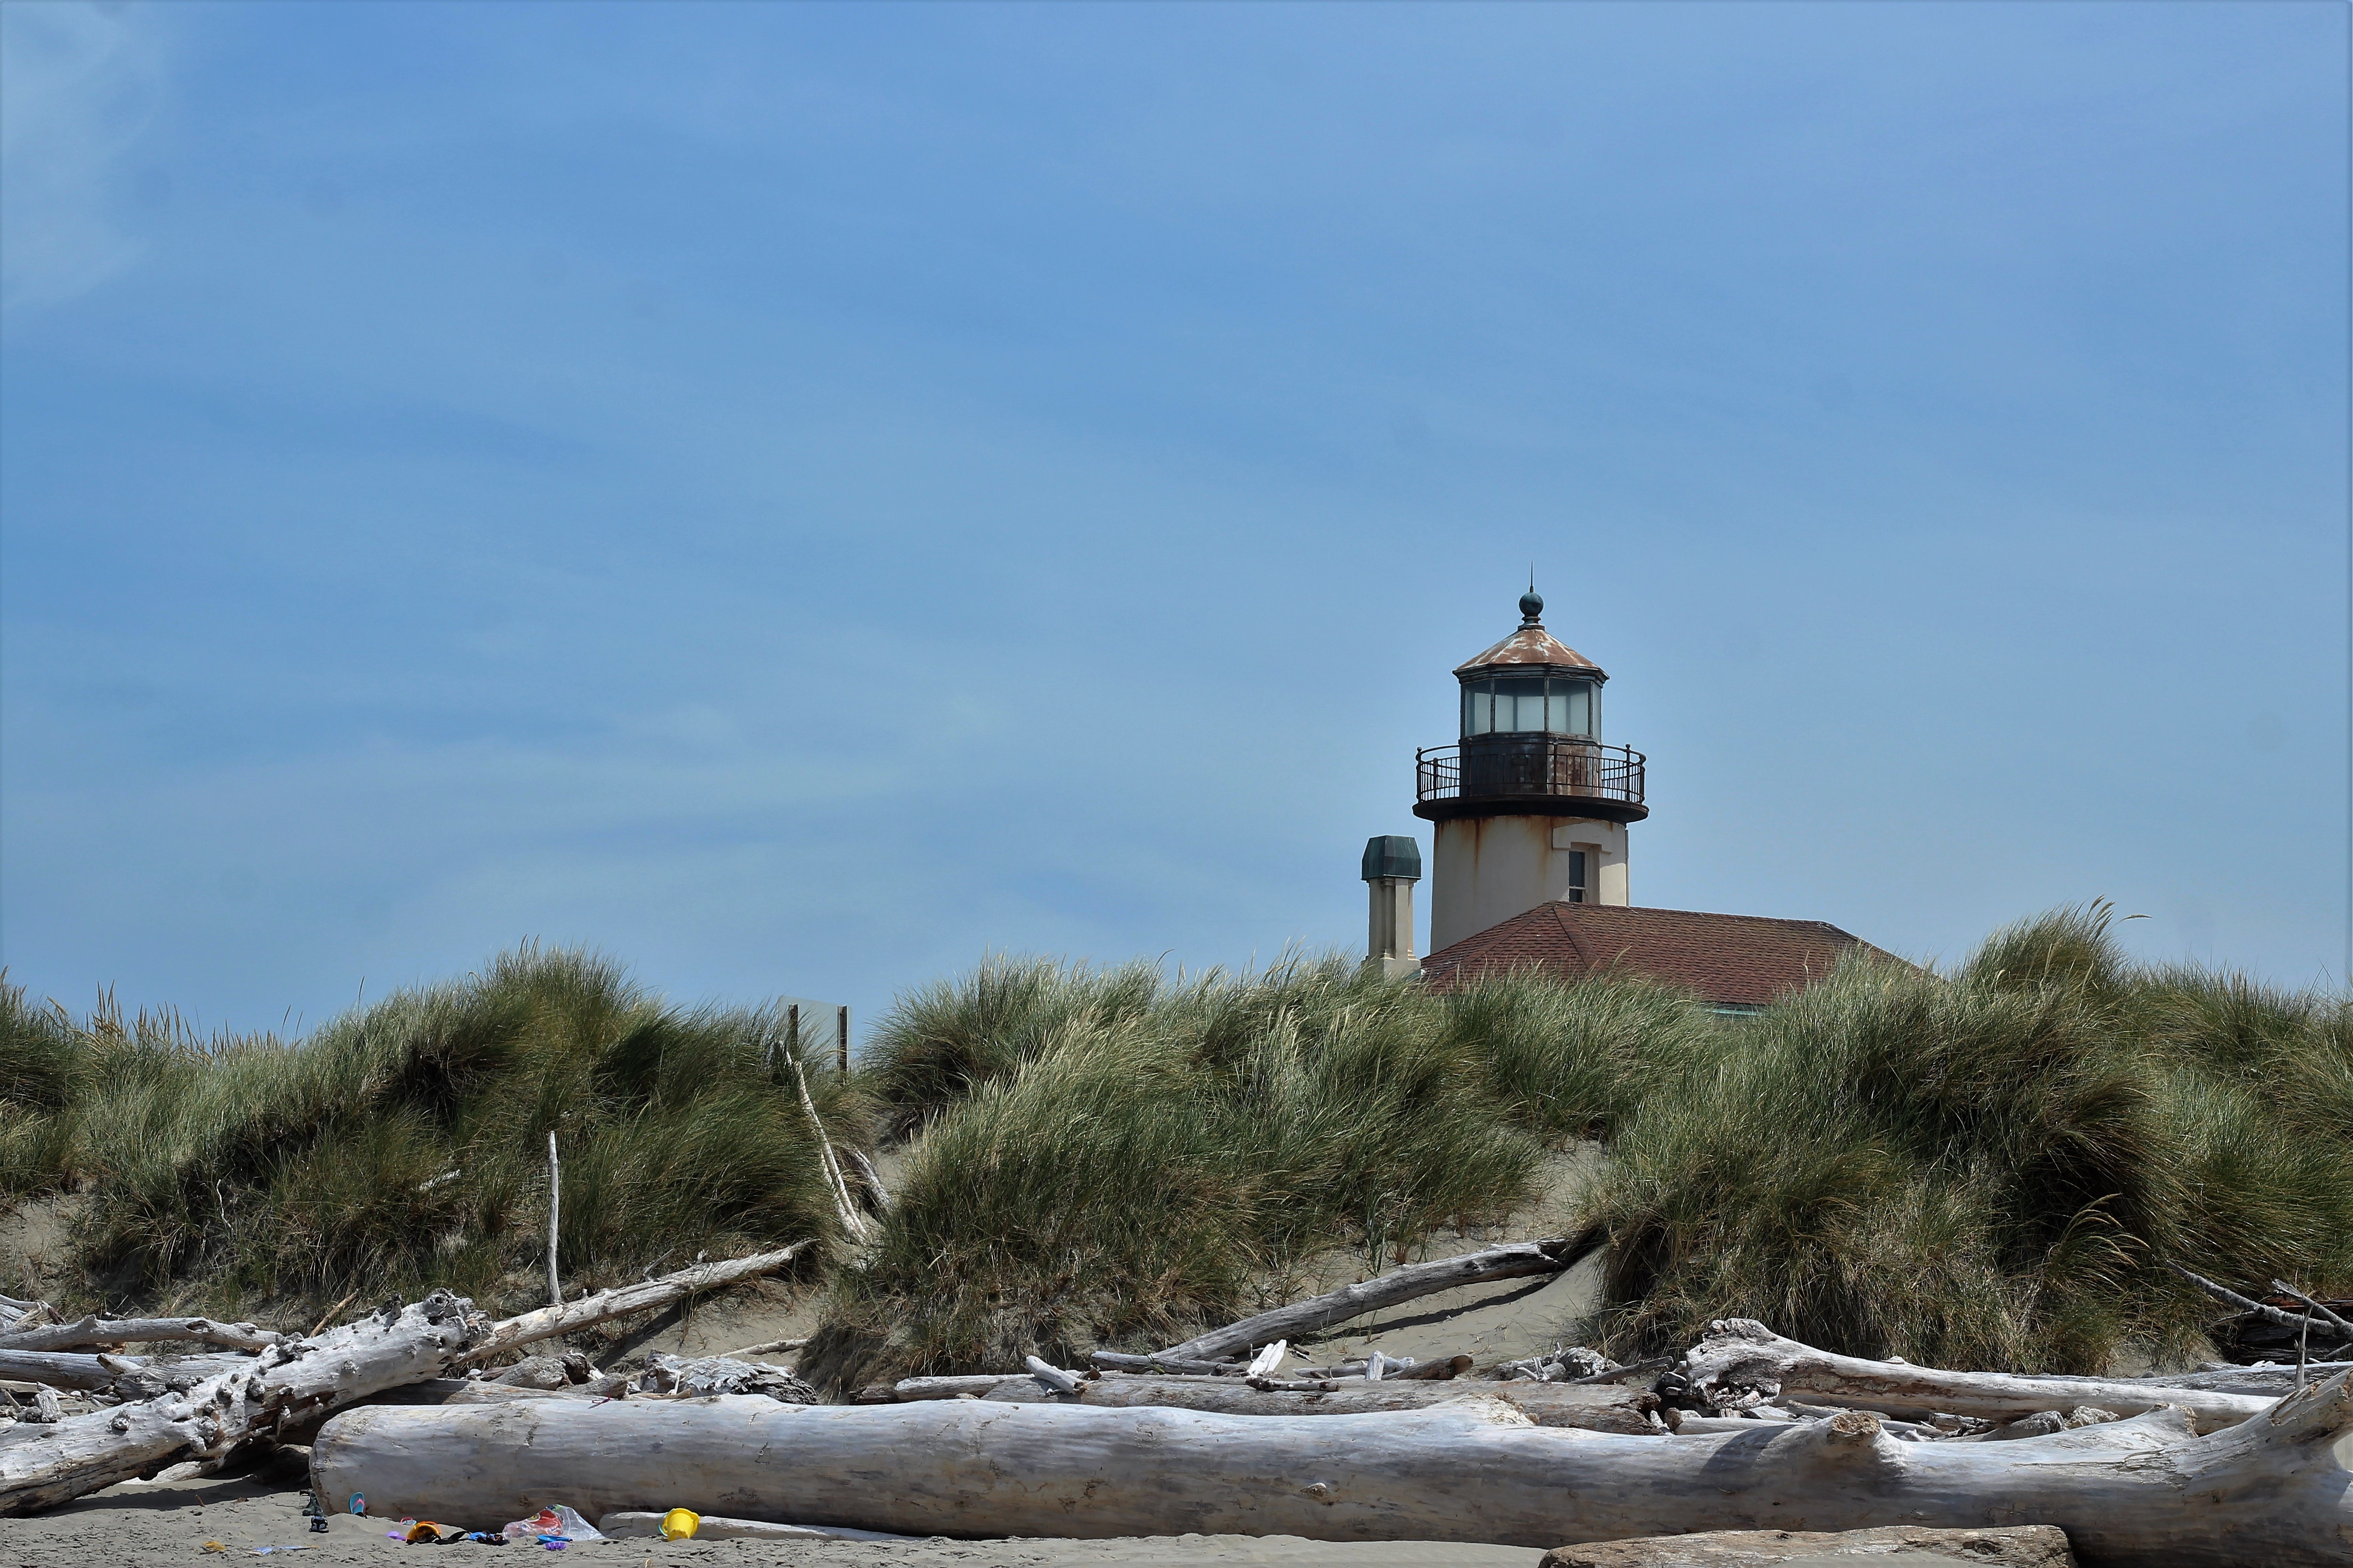
sea, coast, lighthouse, shore, cove, tower